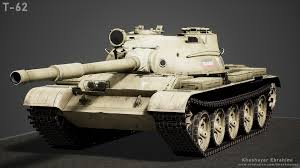
Label: T-62